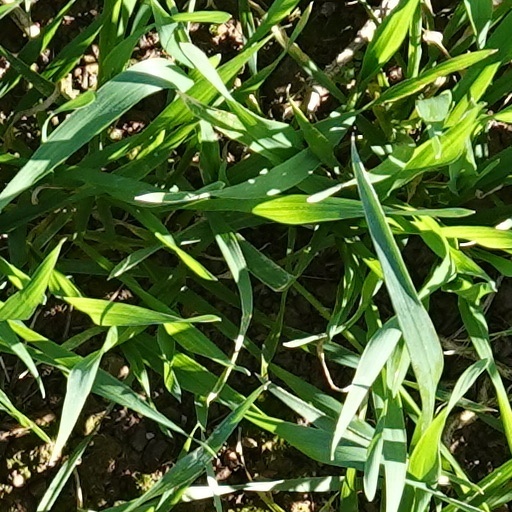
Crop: wheat